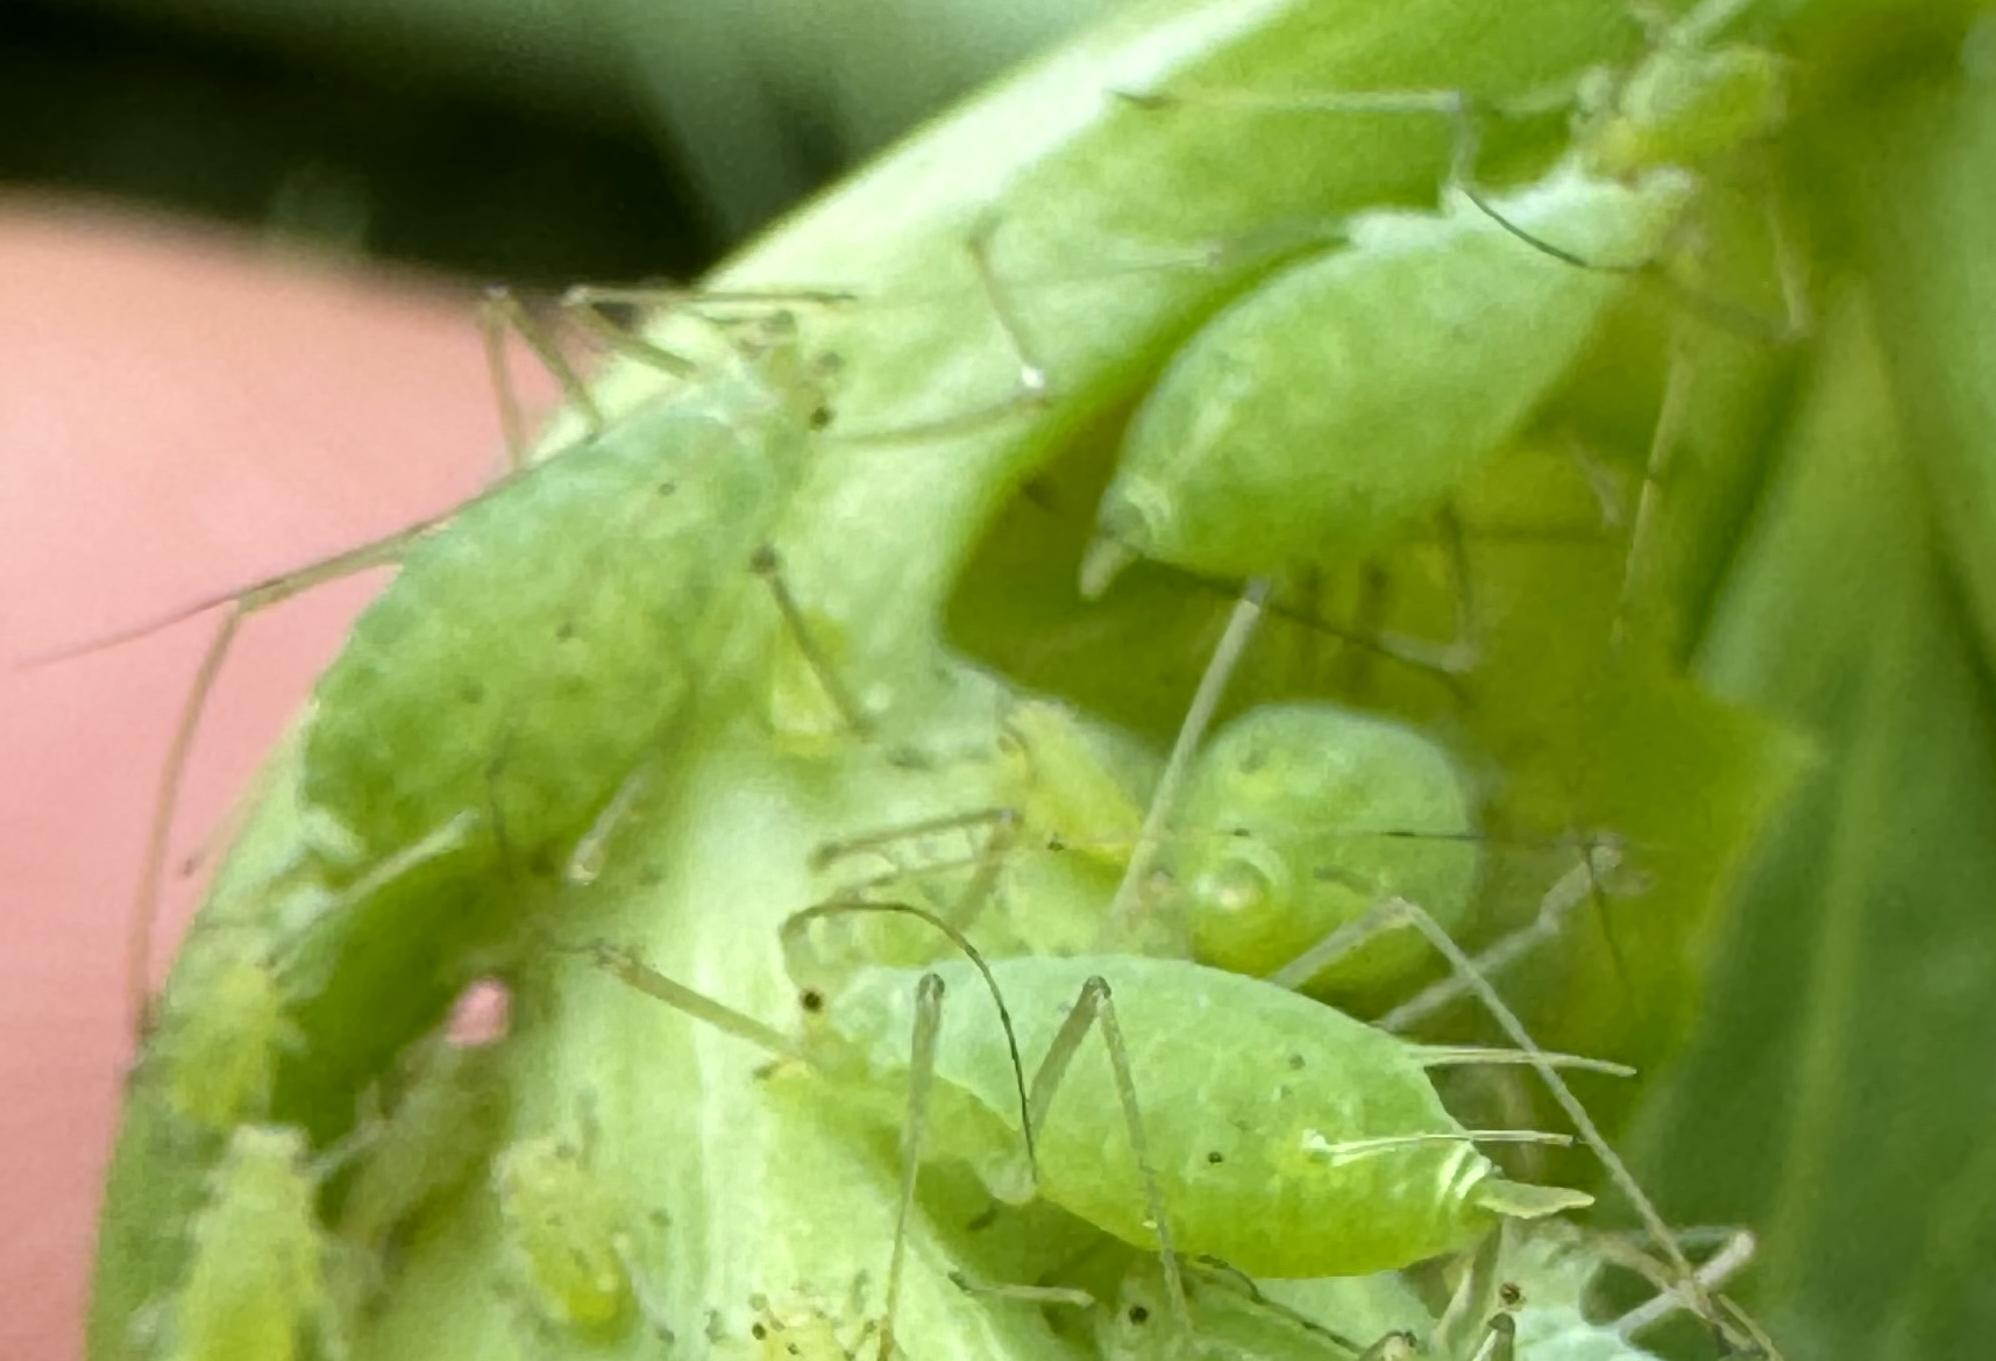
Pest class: pea_aphid